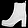
Label: Ankle boot